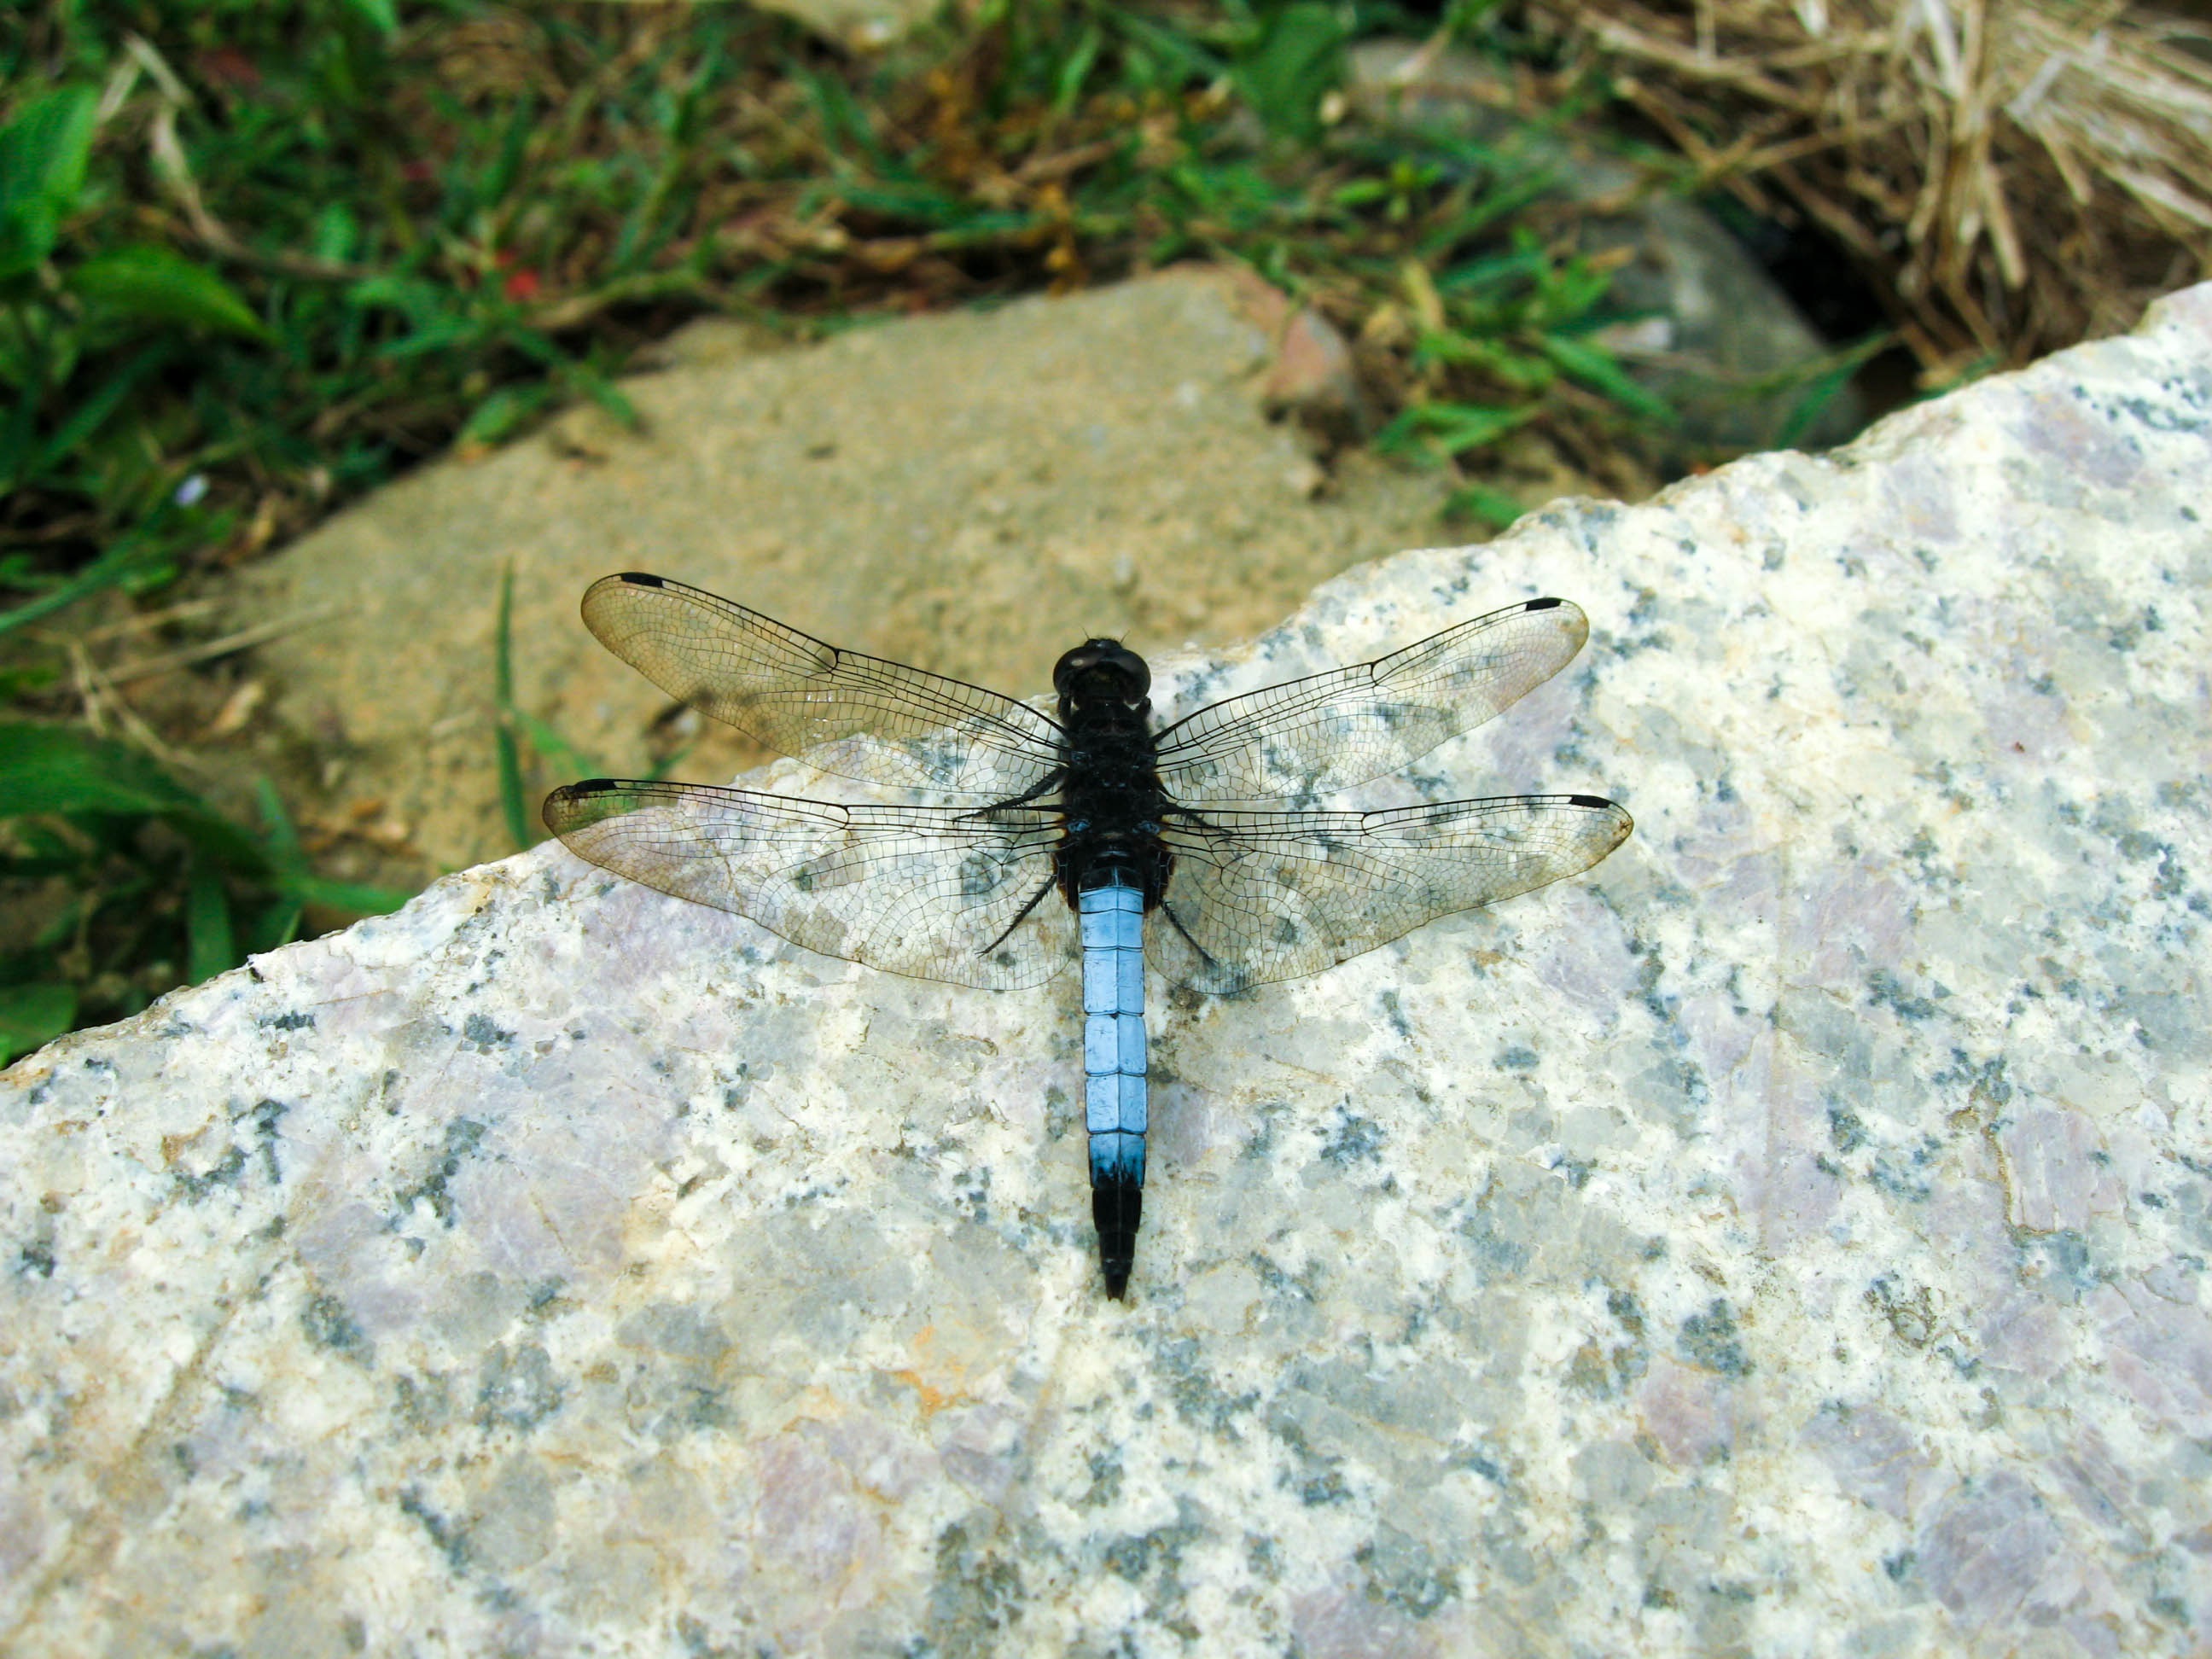
wing, country, wildlife, insect, fauna, invertebrate, wings, dragonfly, arthropod, dragonflies and damseflies